Retailing in South Korea

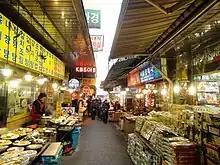
Namdaemun Market

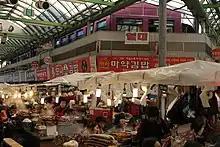
Gwangjang Market

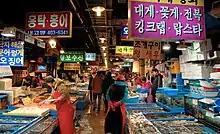
Garak Market

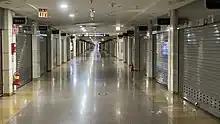
A Corridor of the Gotomall Underground Shopping Mall just past Midnight. All stores are closed.

Tongin Market was founded in June 1941 for the Japanese who lived near Hyoja-dong (Hangul: 효자동) during the Japanese colonial period. After the Korean War, the demand for space due to the sudden population increase in the Seochon neighborhood (Hangul: 서촌) led to the expansion of the market and the surrounding shops. Tongin Market, which consists of 75 stores, has many restaurants and sells vegetables, fruit, fish and shoes. The market was modernized in 2005. In 2010, it was designated a "Seoul-based cultural market" in Jongno District where culture and art meet. The market has been registered as a corporation in Tongin Community Village, and established an integrated call center and a distribution center.